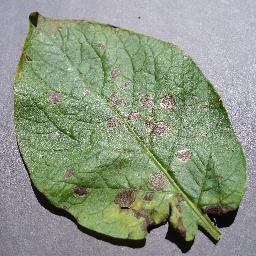
Label: Potato___Early_blight